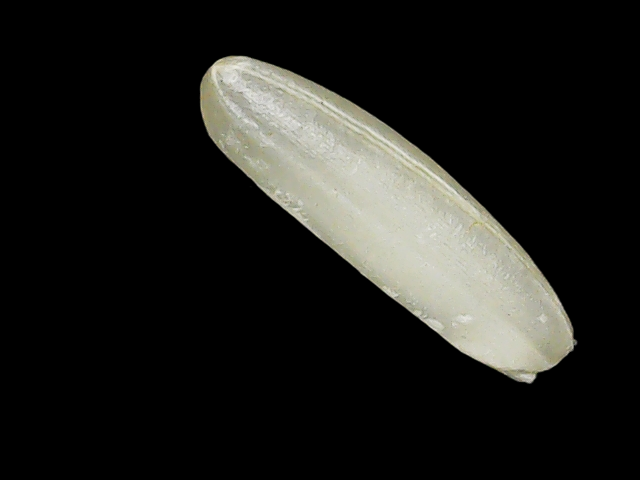
Rice variety: Binadhan26